Stonehill College

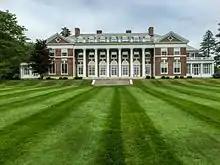
The former Ames estate was the first building of the Stonehill campus

Stonehill College is a private Catholic college in Easton, Massachusetts, United States. It was founded in 1948 by the Congregation of Holy Cross and is located on the original estate of Frederick Lothrop Ames Jr., with 29 buildings that complement the original Georgian-style Ames mansion.